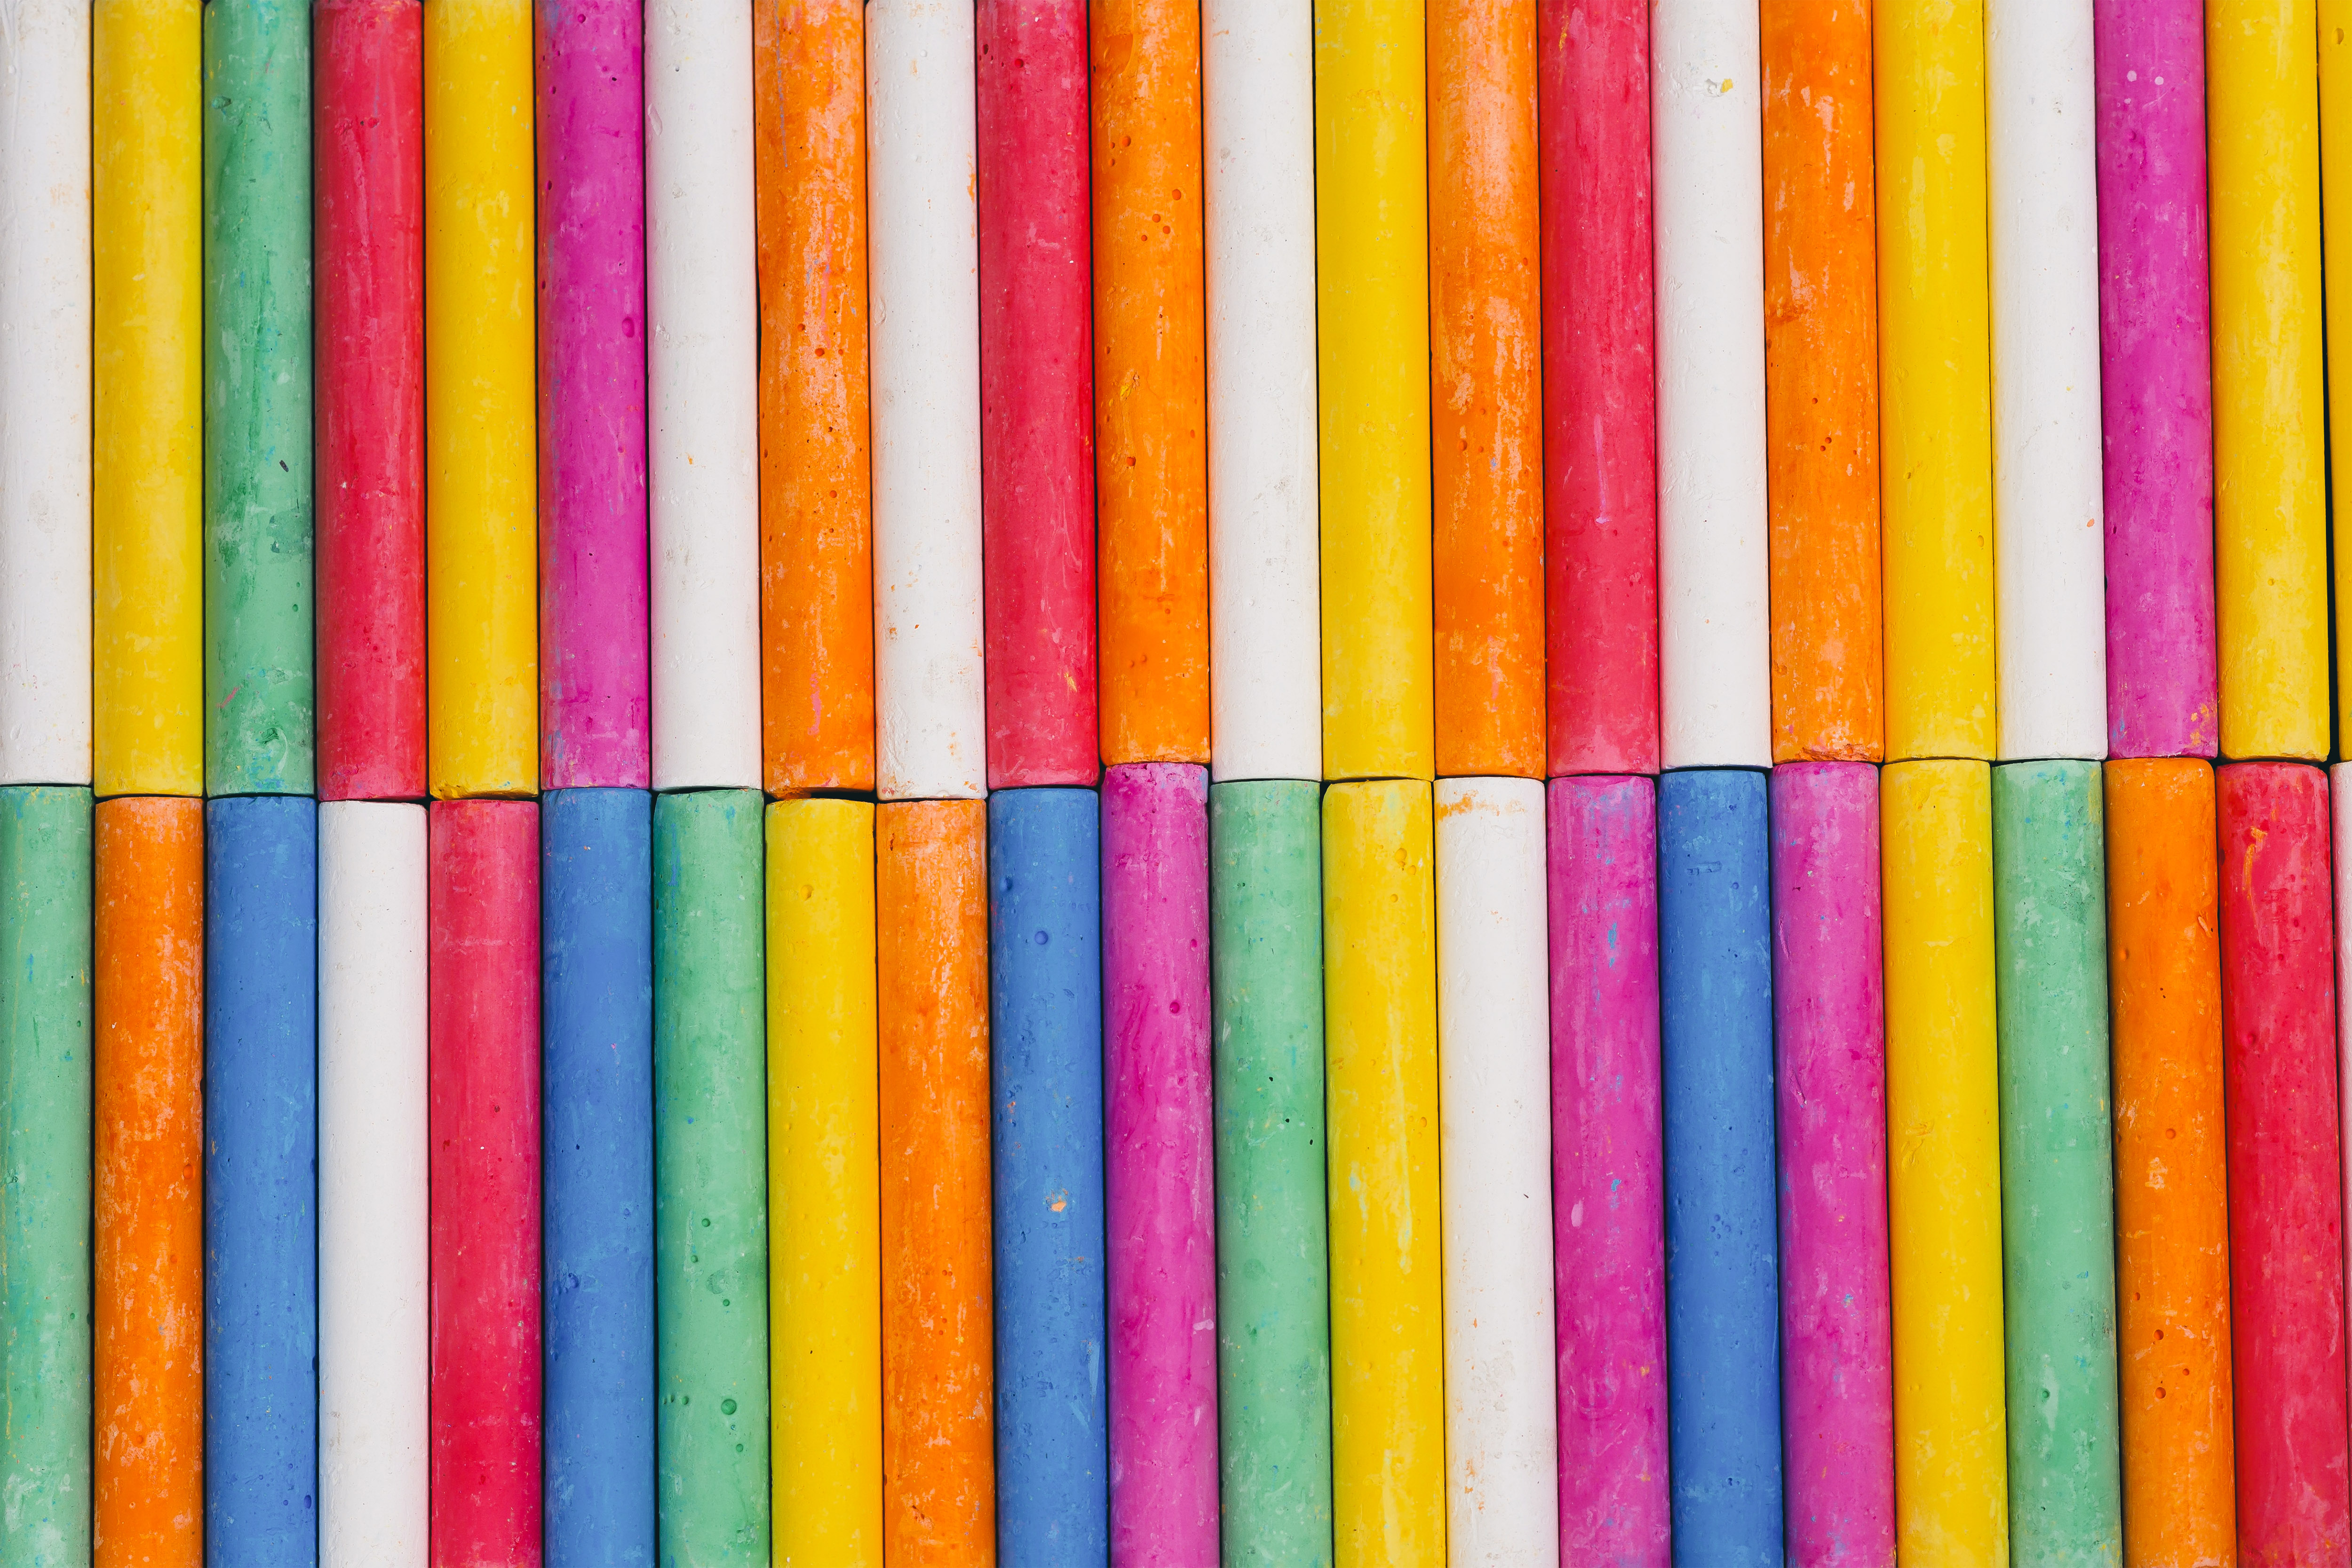
line, textile, pattern, magenta, Colorfulness